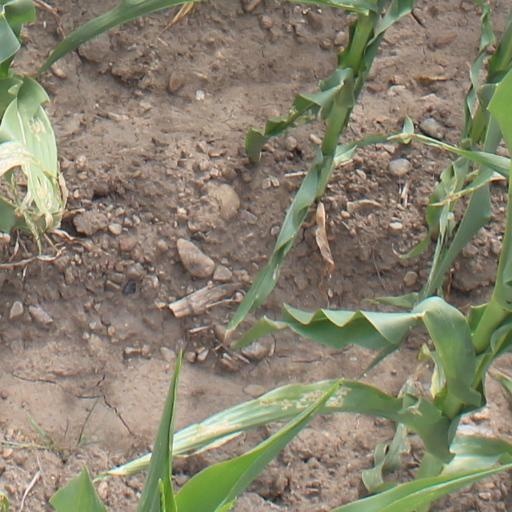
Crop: maize; corn